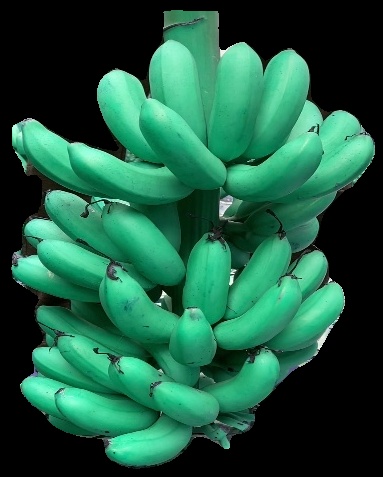
Variety: rasbale
Grade: grade1